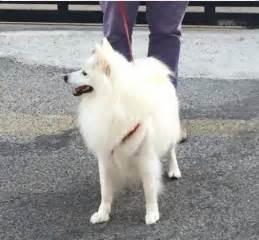
dog